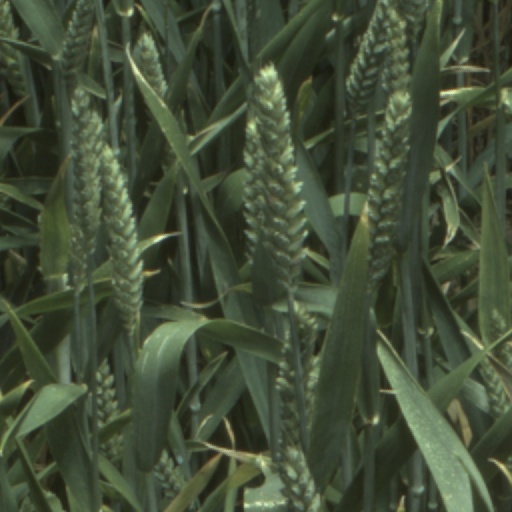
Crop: wheat